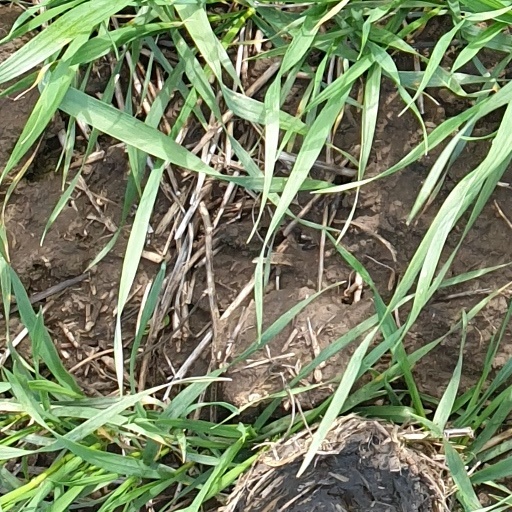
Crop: wheat